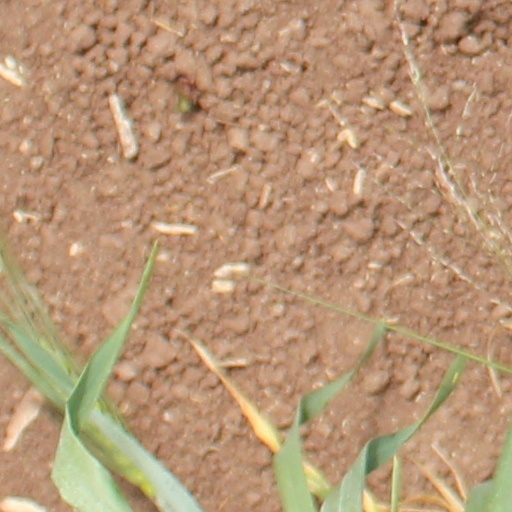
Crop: wheat